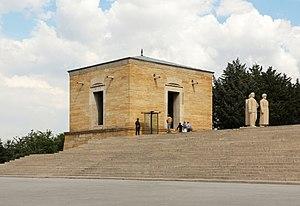
Un pavillon au mausolée d'Atatürk (Anıtkabir), Ankara